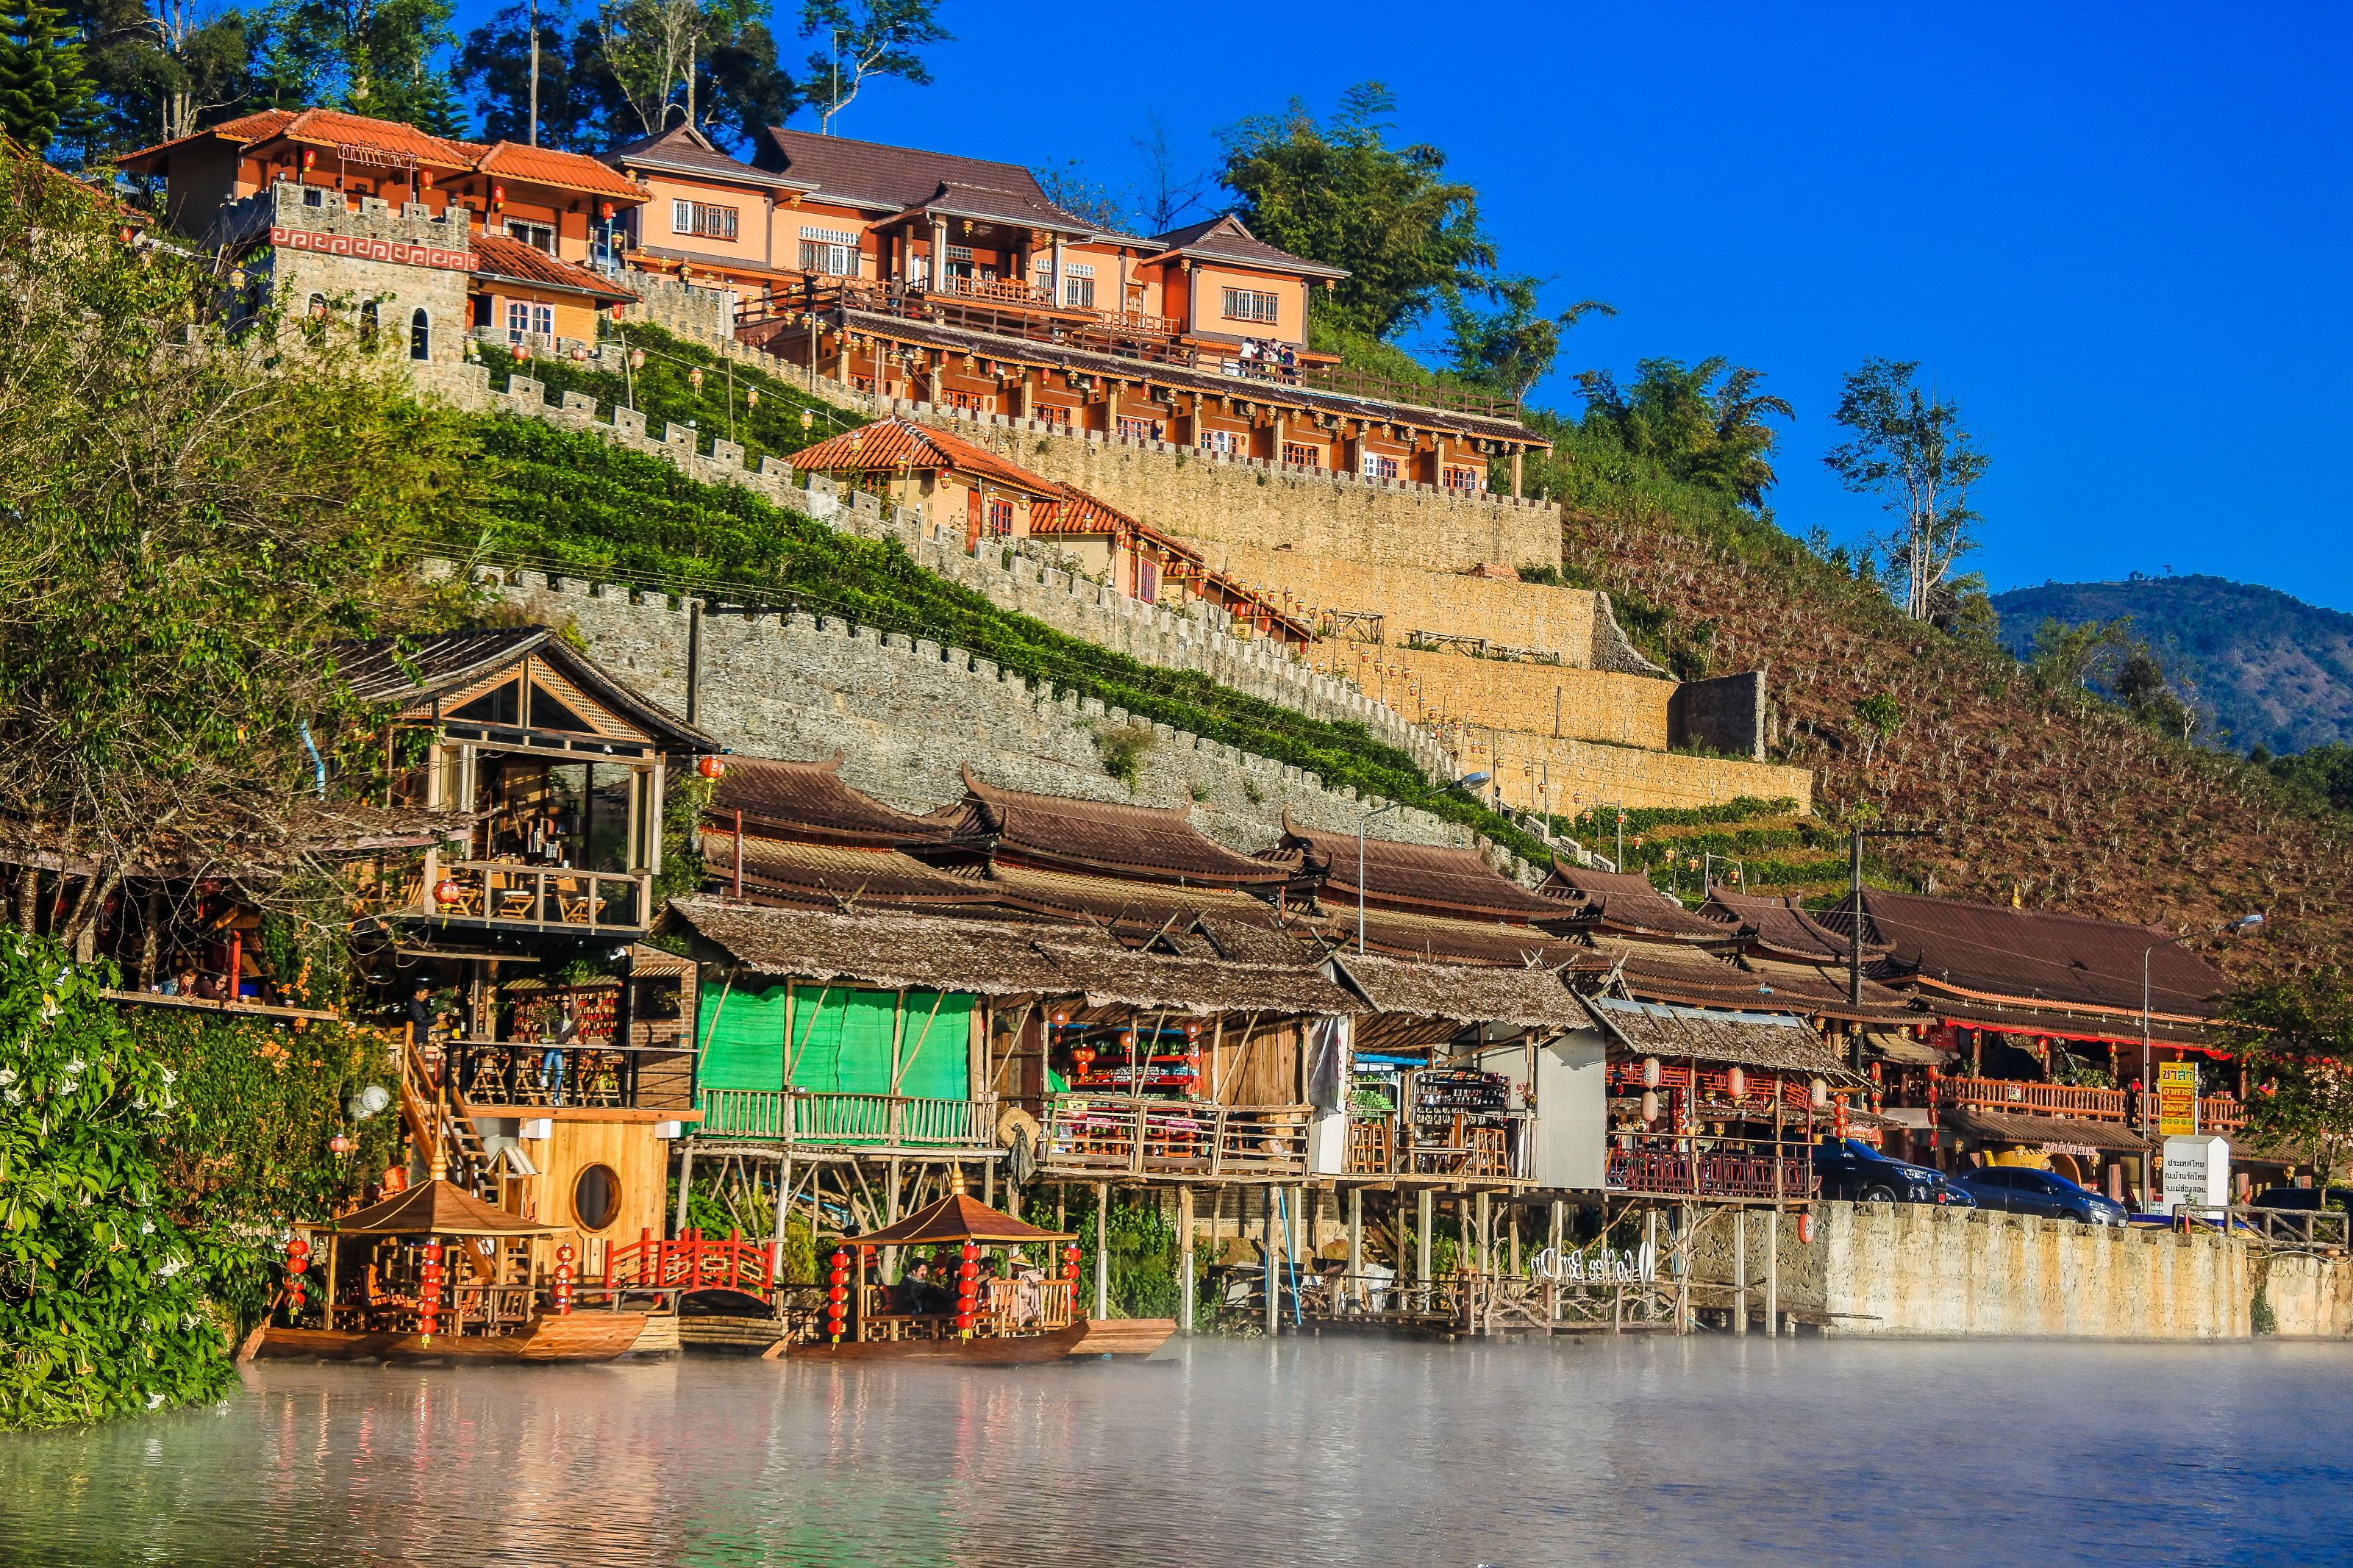
forest, shadow, traveler, sunshine, magnificent, cold, holiday, ban, mist, summer, settlement, mae, beautiful, chinese, tea, mountain, view, son, romantic, design, thailand, national, sunny, village, day, park, sky, green, journey, natural, wallpaper, nature, relax, cool, tree, thai, water, hmong, hong, sunlight, field, light, background, river, travel, lake, landscape, fog, town, architecture, transport, tourism, reflection, building, leisure, waterway, house, city, hill station, rural area, vacation, plant, tourist attraction, home, historic site, national park, rock, hotel, facade, mixed use